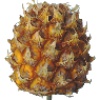
Label: pineapple_mini